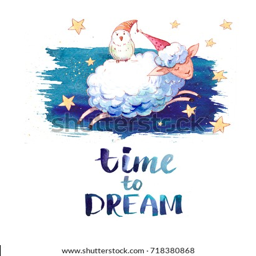
jumping sheep with a bird in the night sky .